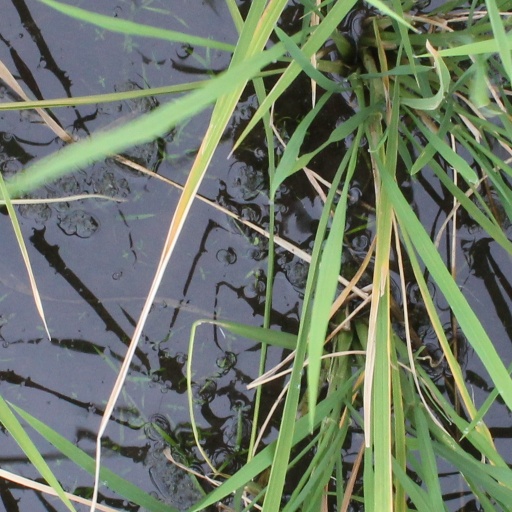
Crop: rice